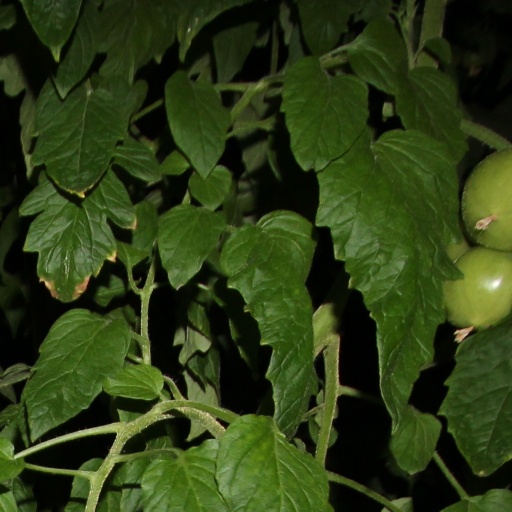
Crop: tomato